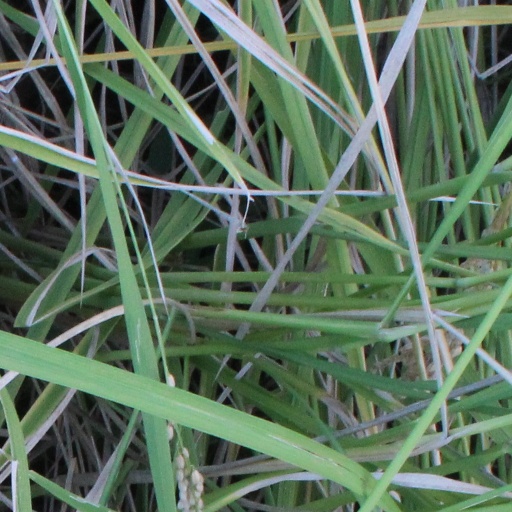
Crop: rice